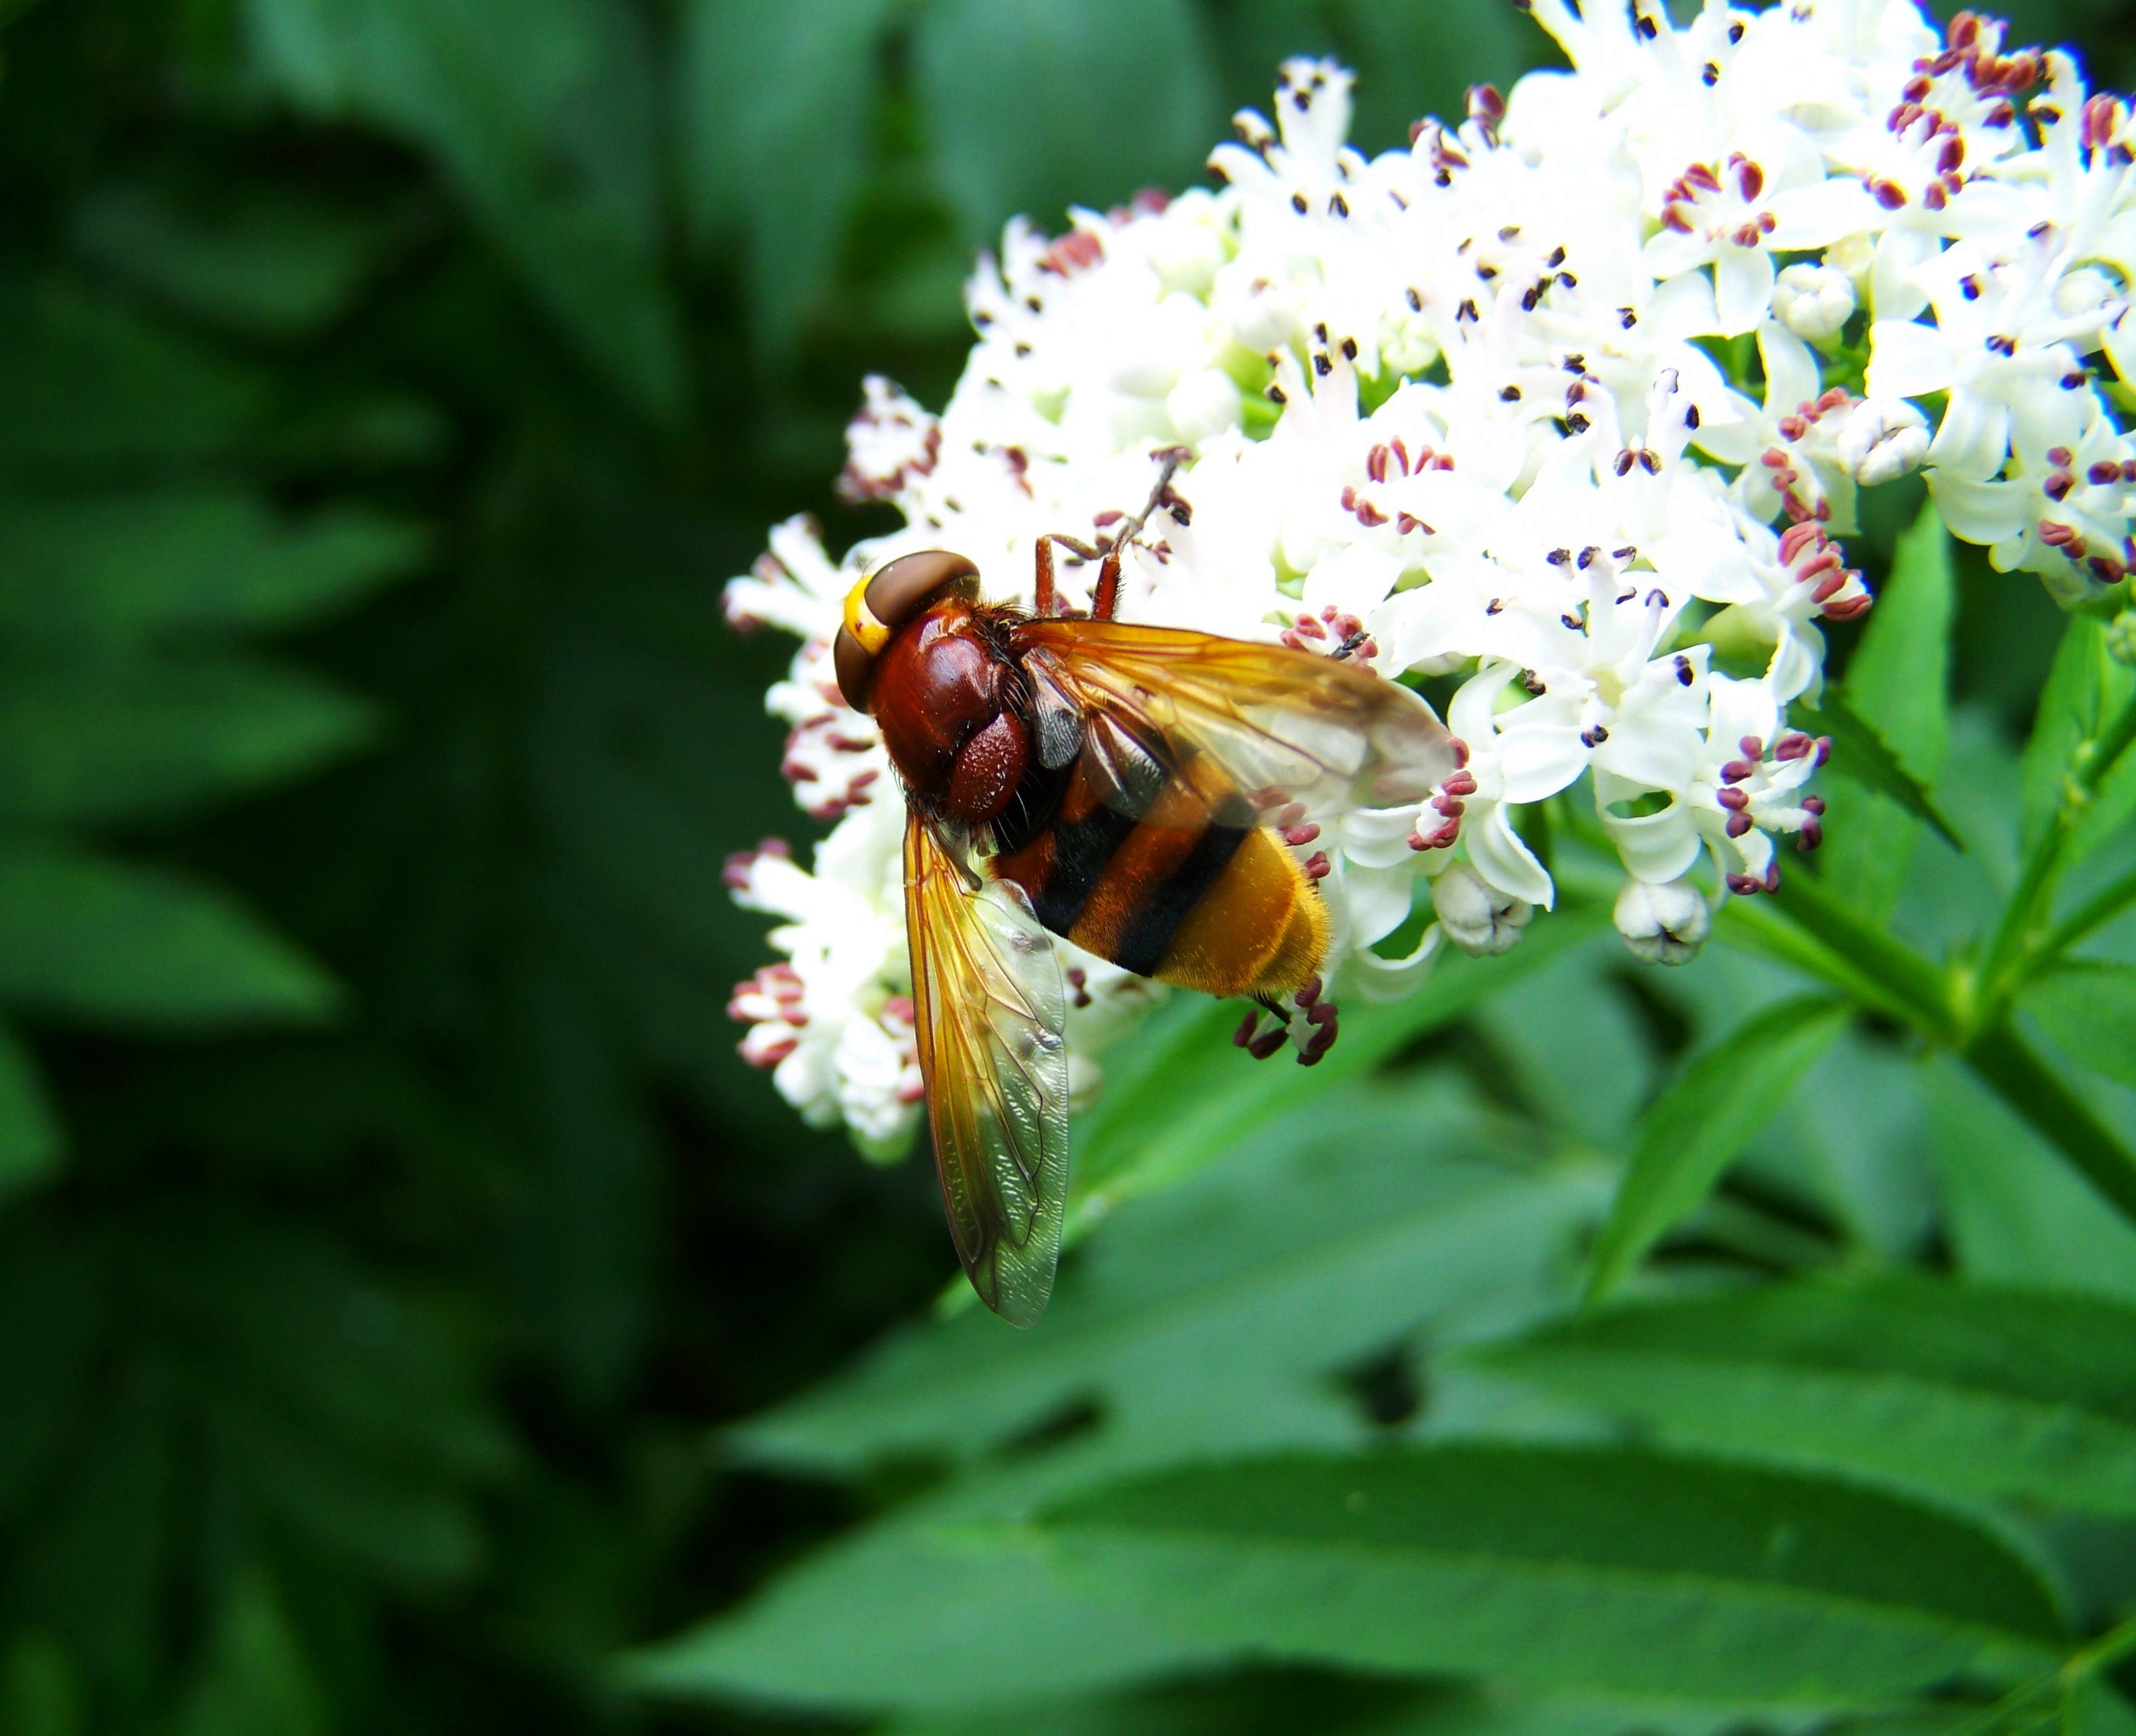
nature, plant, meadow, flower, wildlife, insect, botany, butterfly, flora, fauna, invertebrate, wildflower, close up, bee, bumblebee, nectar, macro photography, arthropod, honey bee, pollinator, gadfly, membrane winged insect, moths and butterflies